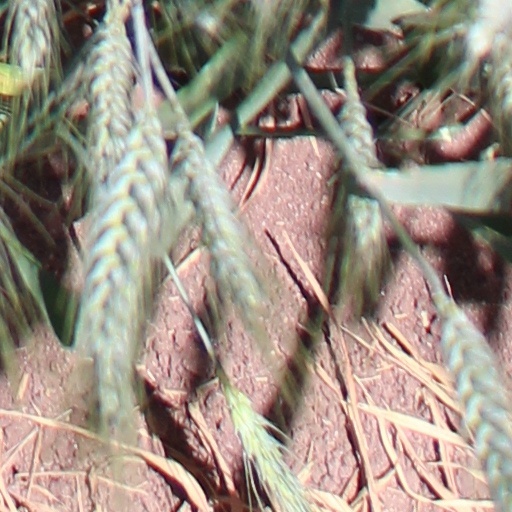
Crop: wheat